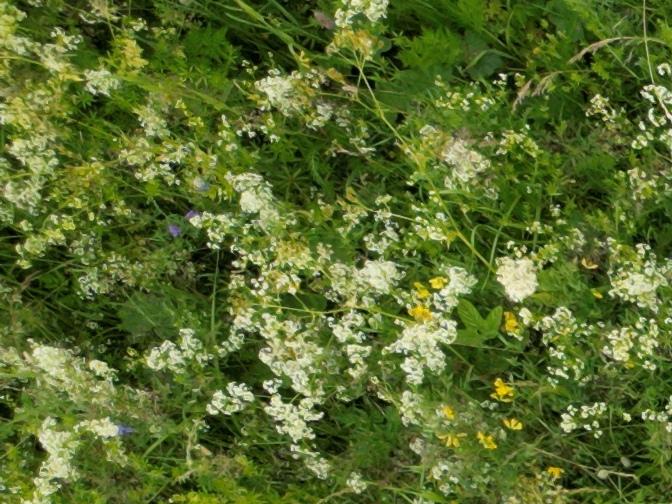
Flowers visible: yarrow flowers, yarrow flowers, yarrow flowers, yarrow flowers, yarrow flowers, yarrow flowers, yarrow flowers, yarrow flowers, yarrow flowers, yarrow flowers, yarrow flowers, yarrow flowers